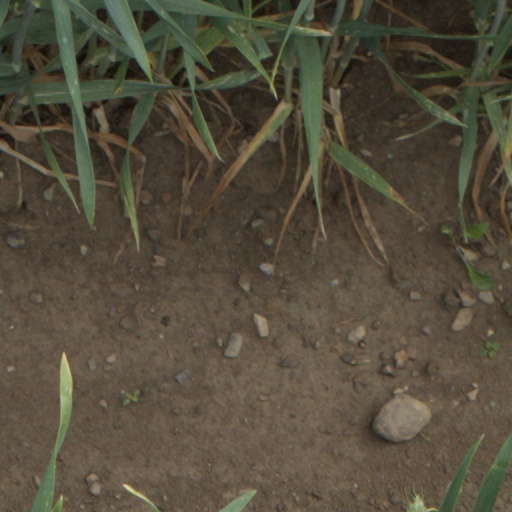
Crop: wheat